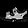
Label: Sandal